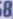
Number: 8